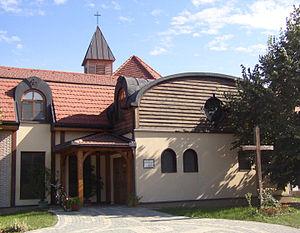
La Famille Saint-Jean regroupe trois congrégations religieuses : les Frères de Saint-Jean, les Sœurs apostoliques de Saint-Jean et les Sœurs contemplatives de Saint-Jean, ainsi que des oblats. Ces communautés, bien que séparées et indépendantes dans leur fonctionnement, partagent une histoire et une spiritualité communes. Elles furent fondées par le Père Marie-Dominique Philippe en 1975 pour les Frères, 1982 pour les Sœurs contemplatives et 1984 pour les Sœurs apostoliques.